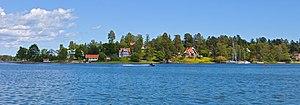
Resarö est une localité de la municipalité de Vaxholm dans le Comté de Stockholm en Suède. Elle est située sur l'île du même nom et avait 2 946 habitants en 2010. Resarö comprend le hameau de Ytterby, célèbre pour les premières découvertes de terres rares qui y furent effectuées.